Animal euthanasia

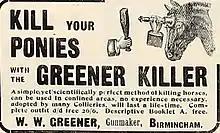
1912 press advertisement for "The Greener Killer", a firearm for euthanising ponies and horses

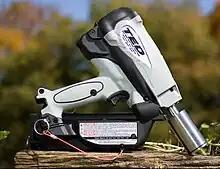
Captive bolt gun

This can be a means of euthanasia for large animals—such as horses, cattle, and deer—if performed properly.